Hermitage of Nossa Senhora da Conceição (Tomar)

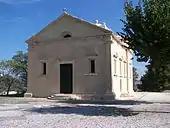
The austere frontal aspect of the hermitage, showing the paved stone courtyard

According to Conceição Pires Coelho the construction started in or after 1535, during the priorship of Anthony of Padua, and concluded during the administration of Friar Basílio (1573). The building was one of the last constructions completed by architect João de Castilho. Initiated in 1551, with construction beginning in 1535, the temple was concluded in 1572-1573, after the death of the architect, under the direction of Diogo de Torralva. Conceived as a funerary pantheon by King John III, the hermitage was innovative for the period. It was comparable to the temple of Rimini Malatestiano, designed by Leon Battista Alberti, with some motifs, including the use of windows and the "compressed interior design"